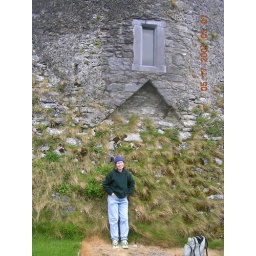
She enjoys the flowers taking over the castle walls.